John Harbaugh

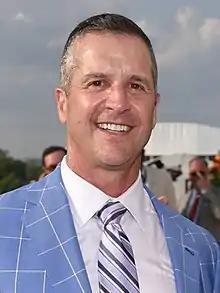
Harbaugh in 2022

John William Harbaugh (born September 23, 1962) is an American professional football coach who is the head coach for the Baltimore Ravens of the National Football League (NFL). Previously, he coached the defensive backs for the Philadelphia Eagles and served as the Eagles special teams coach for nine years. Harbaugh and his younger brother, former San Francisco 49ers and current Los Angeles Chargers head coach Jim Harbaugh, are the first pair of brothers in NFL history to serve as head coaches. Jack Harbaugh, Jim and John's father, served 45 years as a college defensive coach, an assistant coach, and a running backs coach. John and the Ravens beat Jim and the 49ers at Super Bowl XLVII in New Orleans on February 3, 2013, by a score of 34–31.